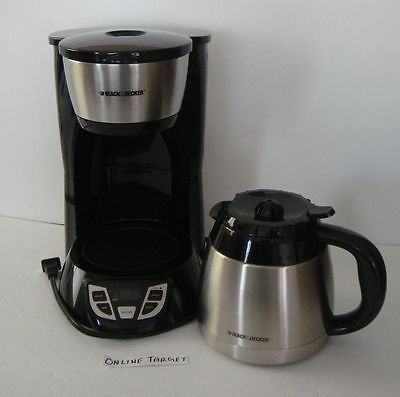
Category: coffee maker